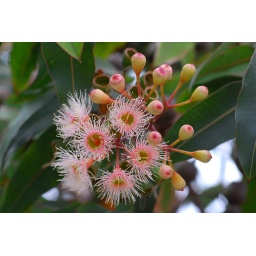
Growing as a street tree in Ventura, CA.Best Viewed Large